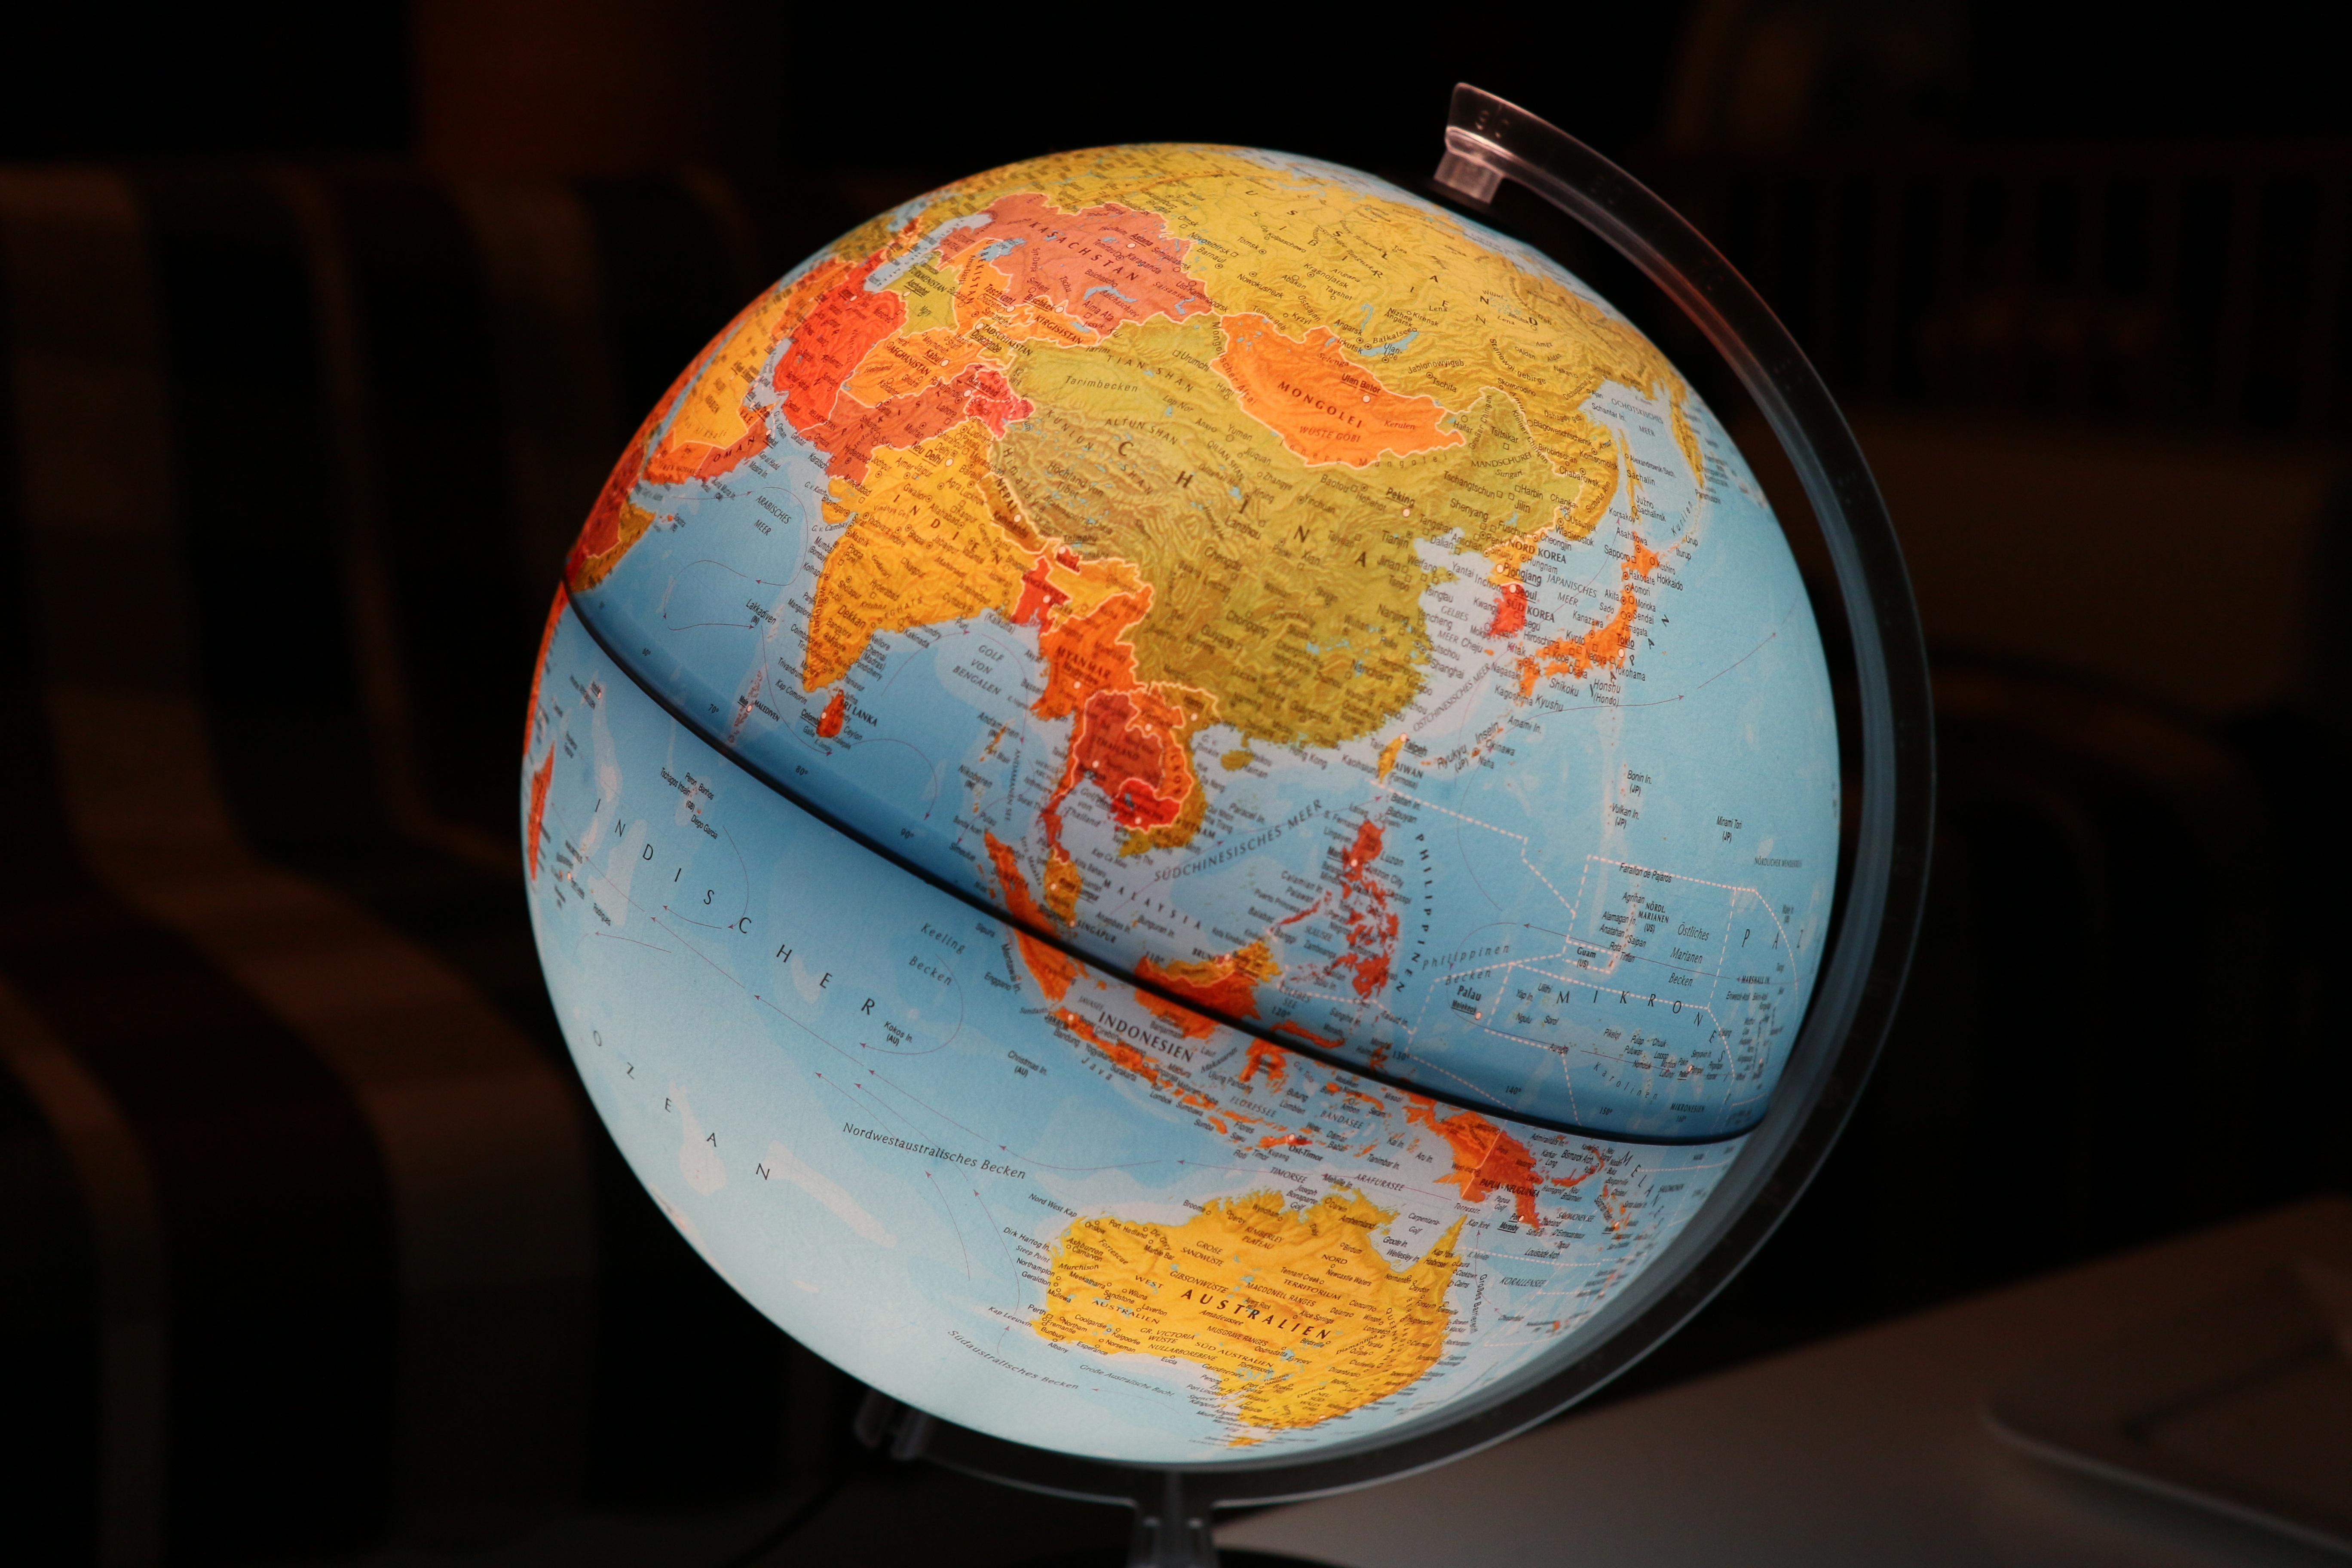
atmosphere, decor, circle, globe, world, earth, planet, hemisphere, china, shape, map of the world, astronomical object, meridian